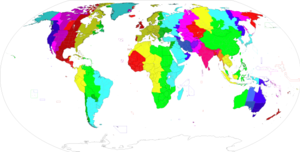
Carte du monde des fuseaux horaires